Achille Carrillo

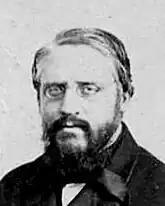
Achille Carrillo (date unknown)

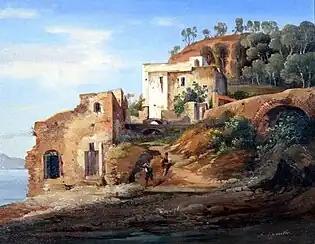
Coastal Scene Near Sorrento

Achille Carrillo (24 July 1818, Avellino - 20 August 1880, Naples) was an Italian painter; associated with the School of Posillipo.